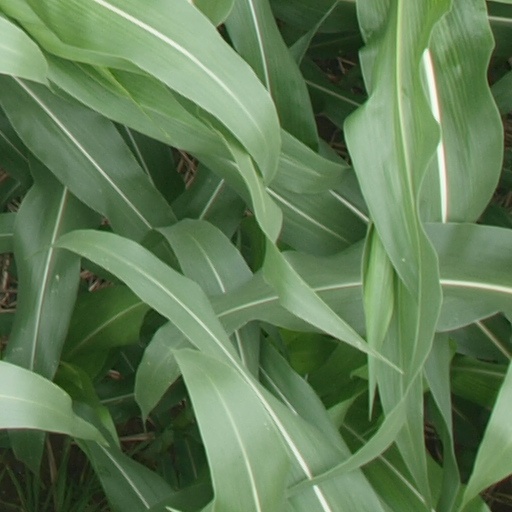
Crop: maize; corn